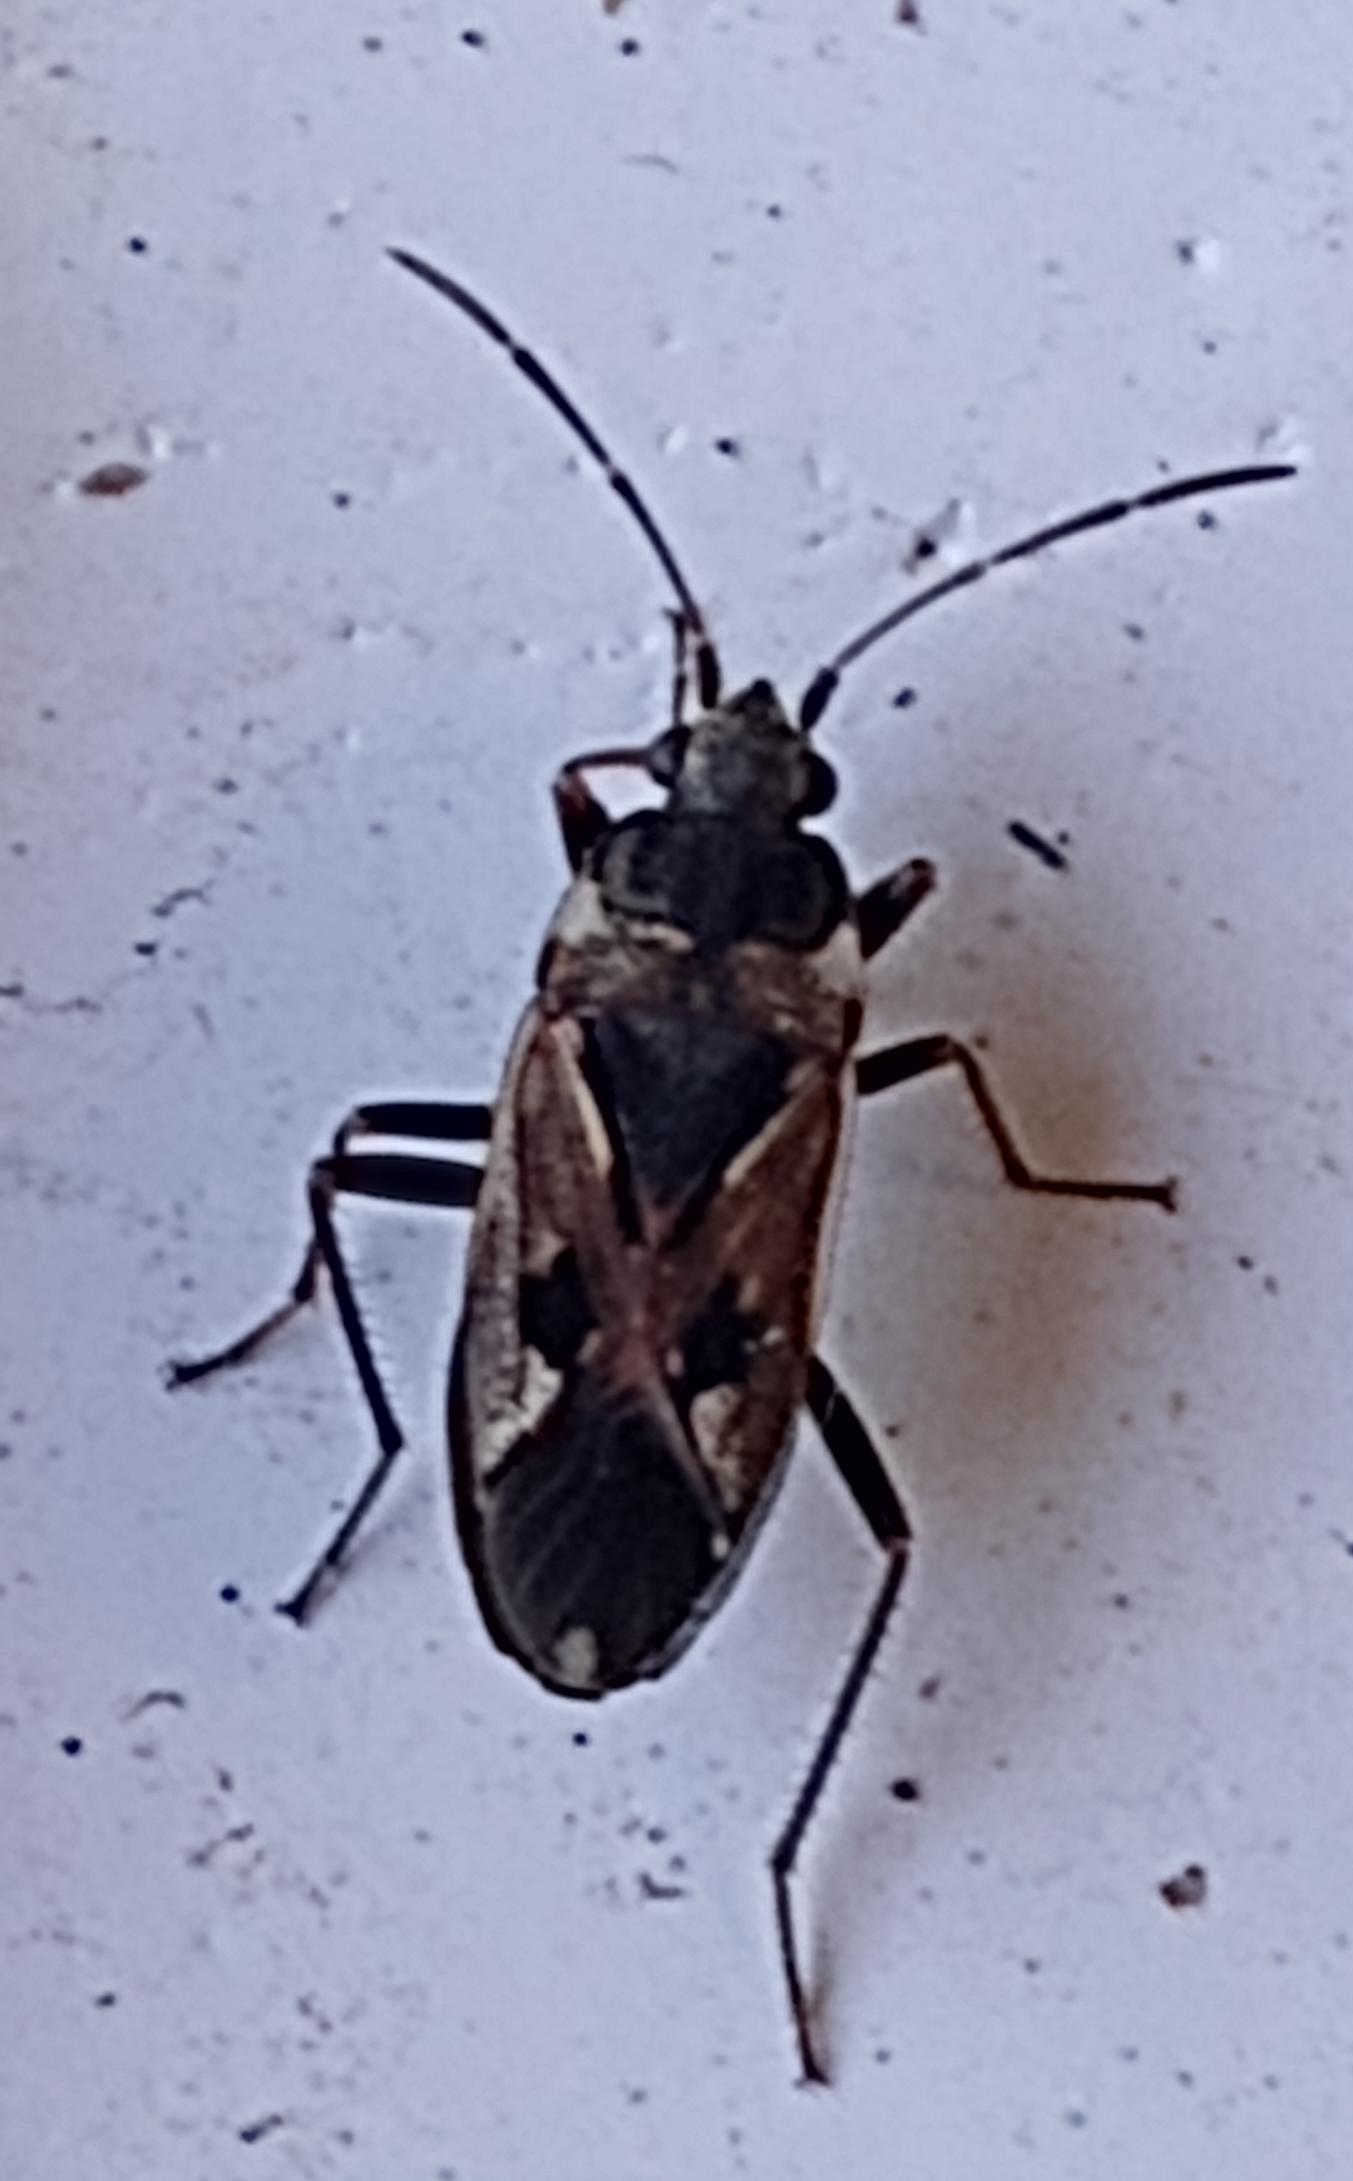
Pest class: lygus_bug